Eli Rogers

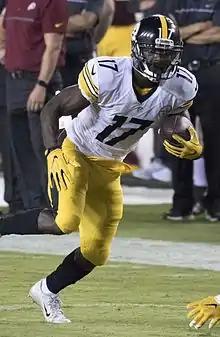
Rogers with the Pittsburgh Steelers in 2016

Eli Lamar Rogers (born December 23, 1992) is an American former professional football wide receiver. He played college football for the Louisville Cardinals. He was signed by the Pittsburgh Steelers as an undrafted free agent in 2015.